Fajr-3 (artillery rocket)

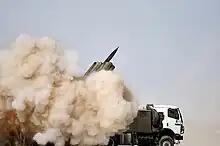
A Fajr-3 firing at an exercise in 2010.

Iran used the Fajr-3 in an exercise in 2010 (see right). The Fajr-3 is likely to be in Iran's inventory for decades. One assessment of the system's capability is that its small number of rockets, combined with the poor accuracy of MLRS systems, means that the Fajr-3 is unlikely to be tactically effective.